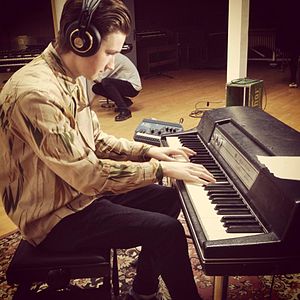
Jesper Nohrstedt
Jesper Nohrstedt indspiller i studiet
Jesper Nohrstedt Boesgaard er en dansk sanger, musiker og sangskriver.